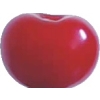
Label: cherry_sour